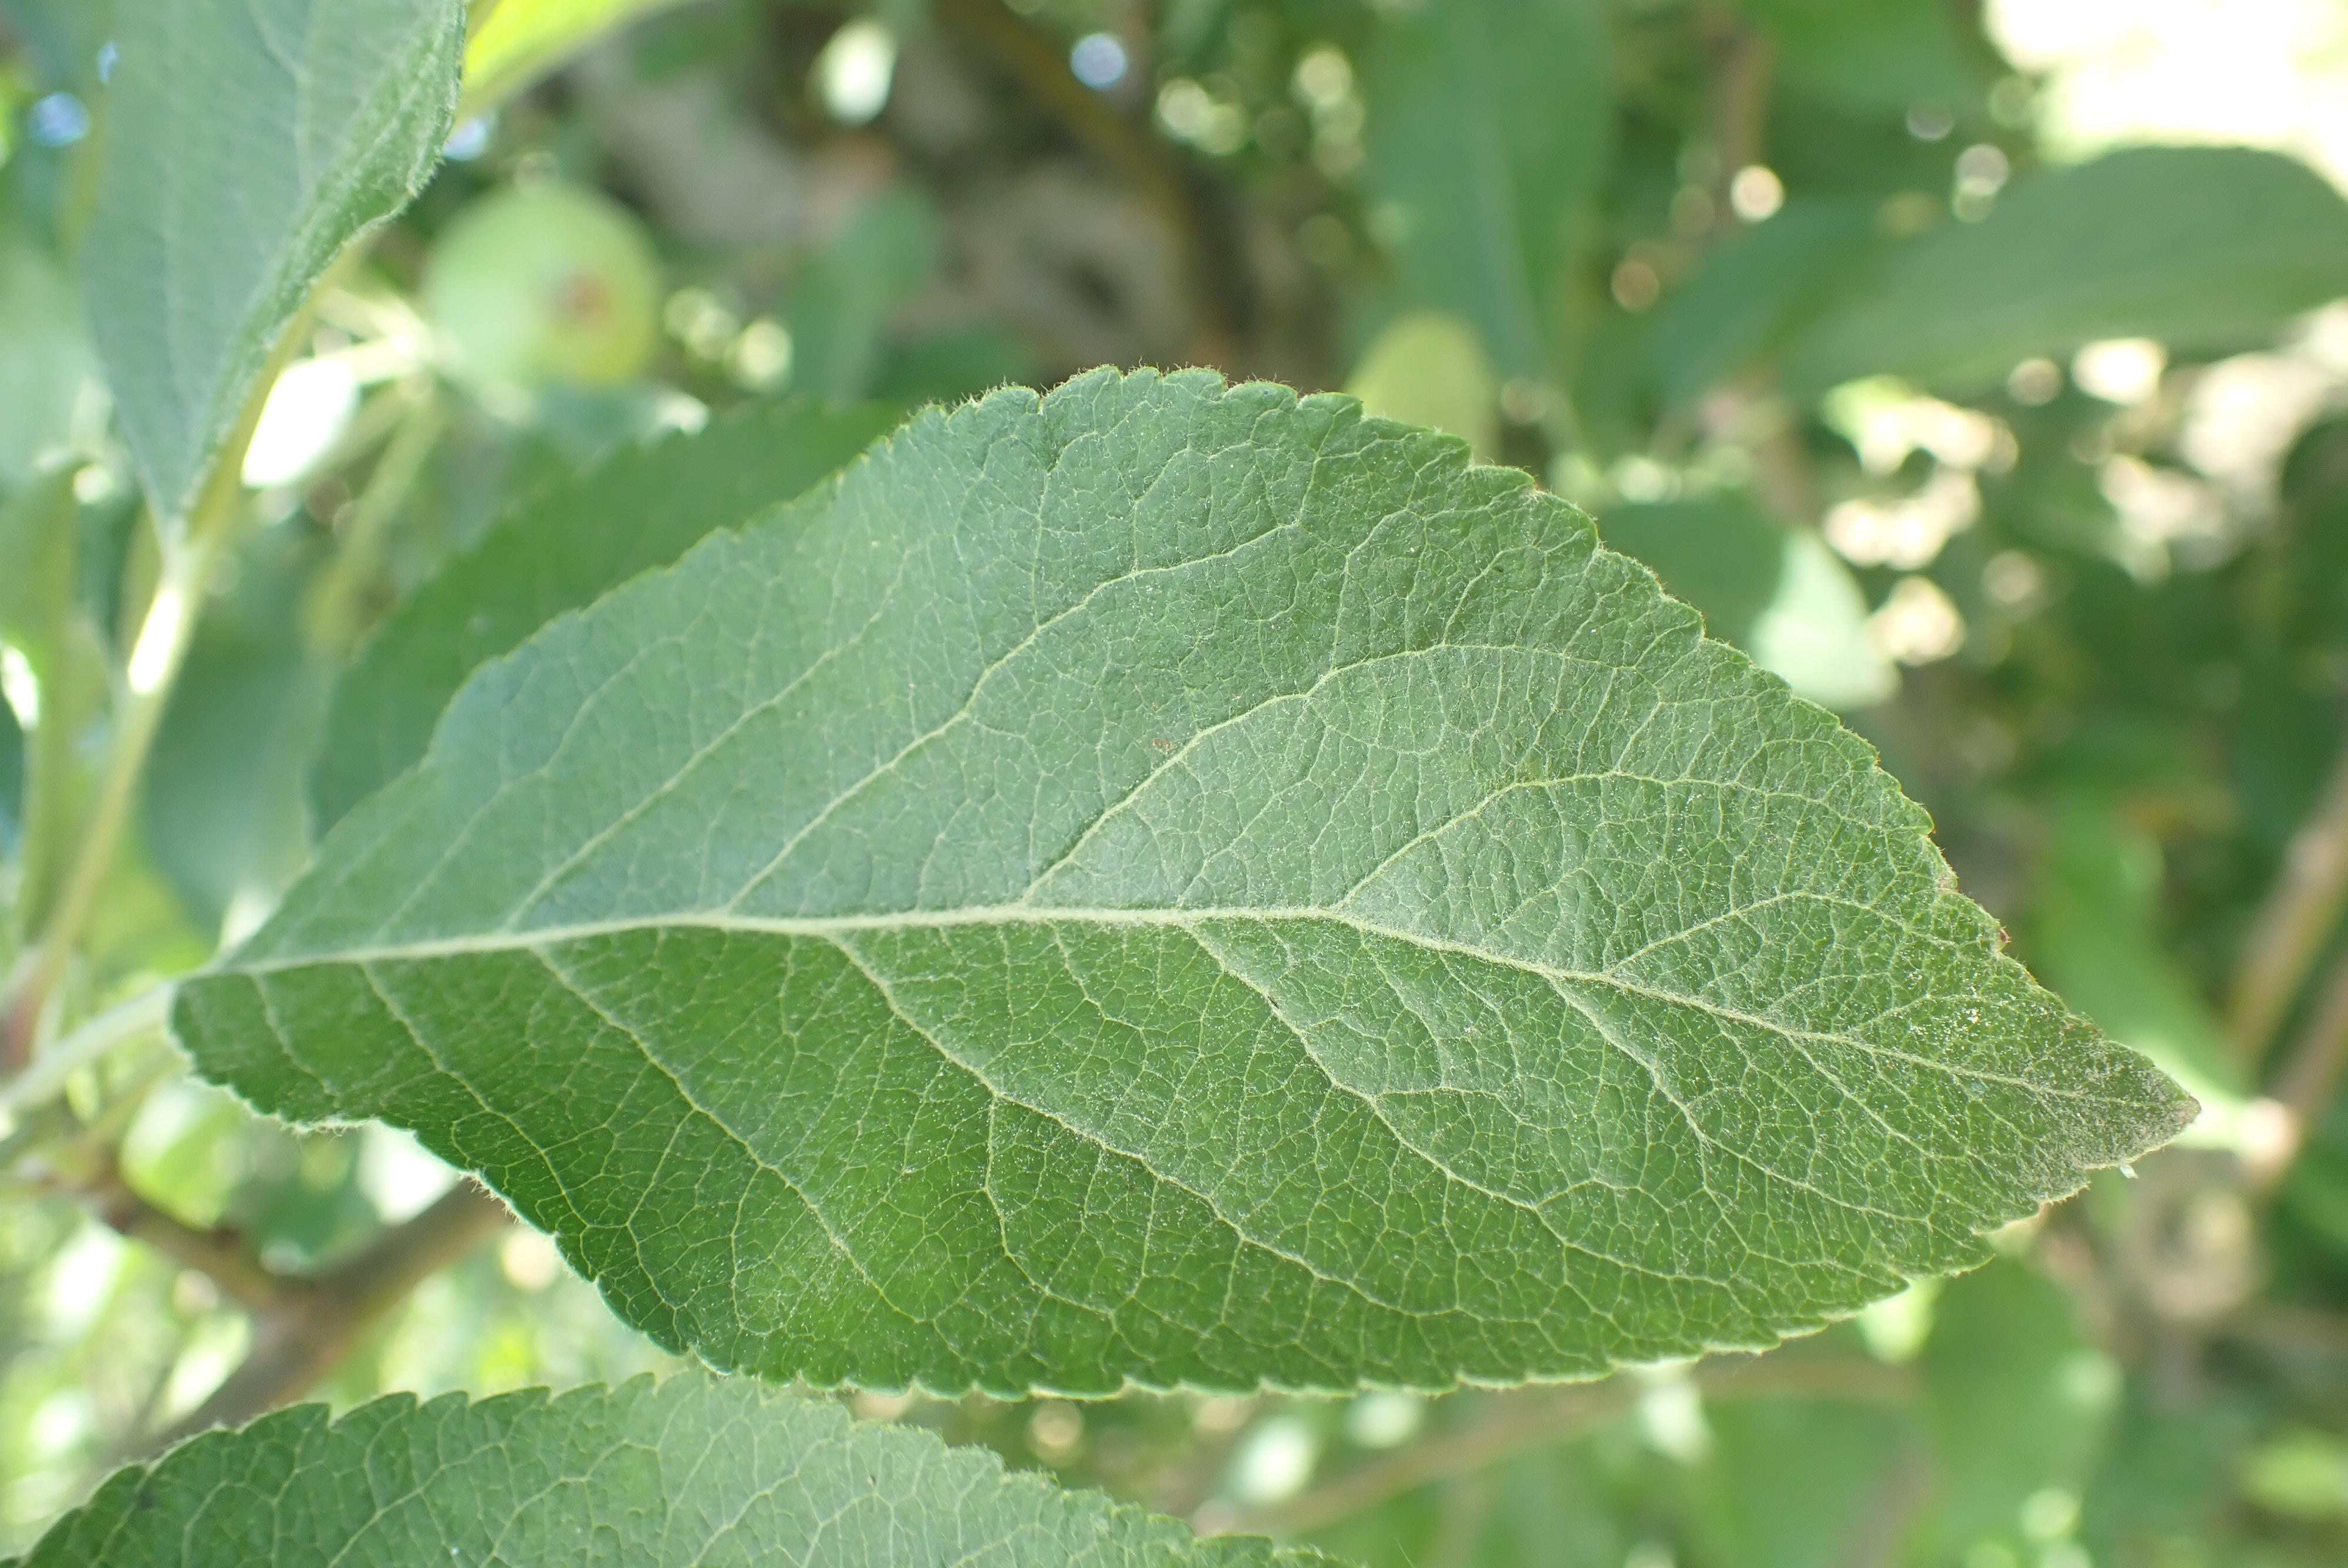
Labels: healthy